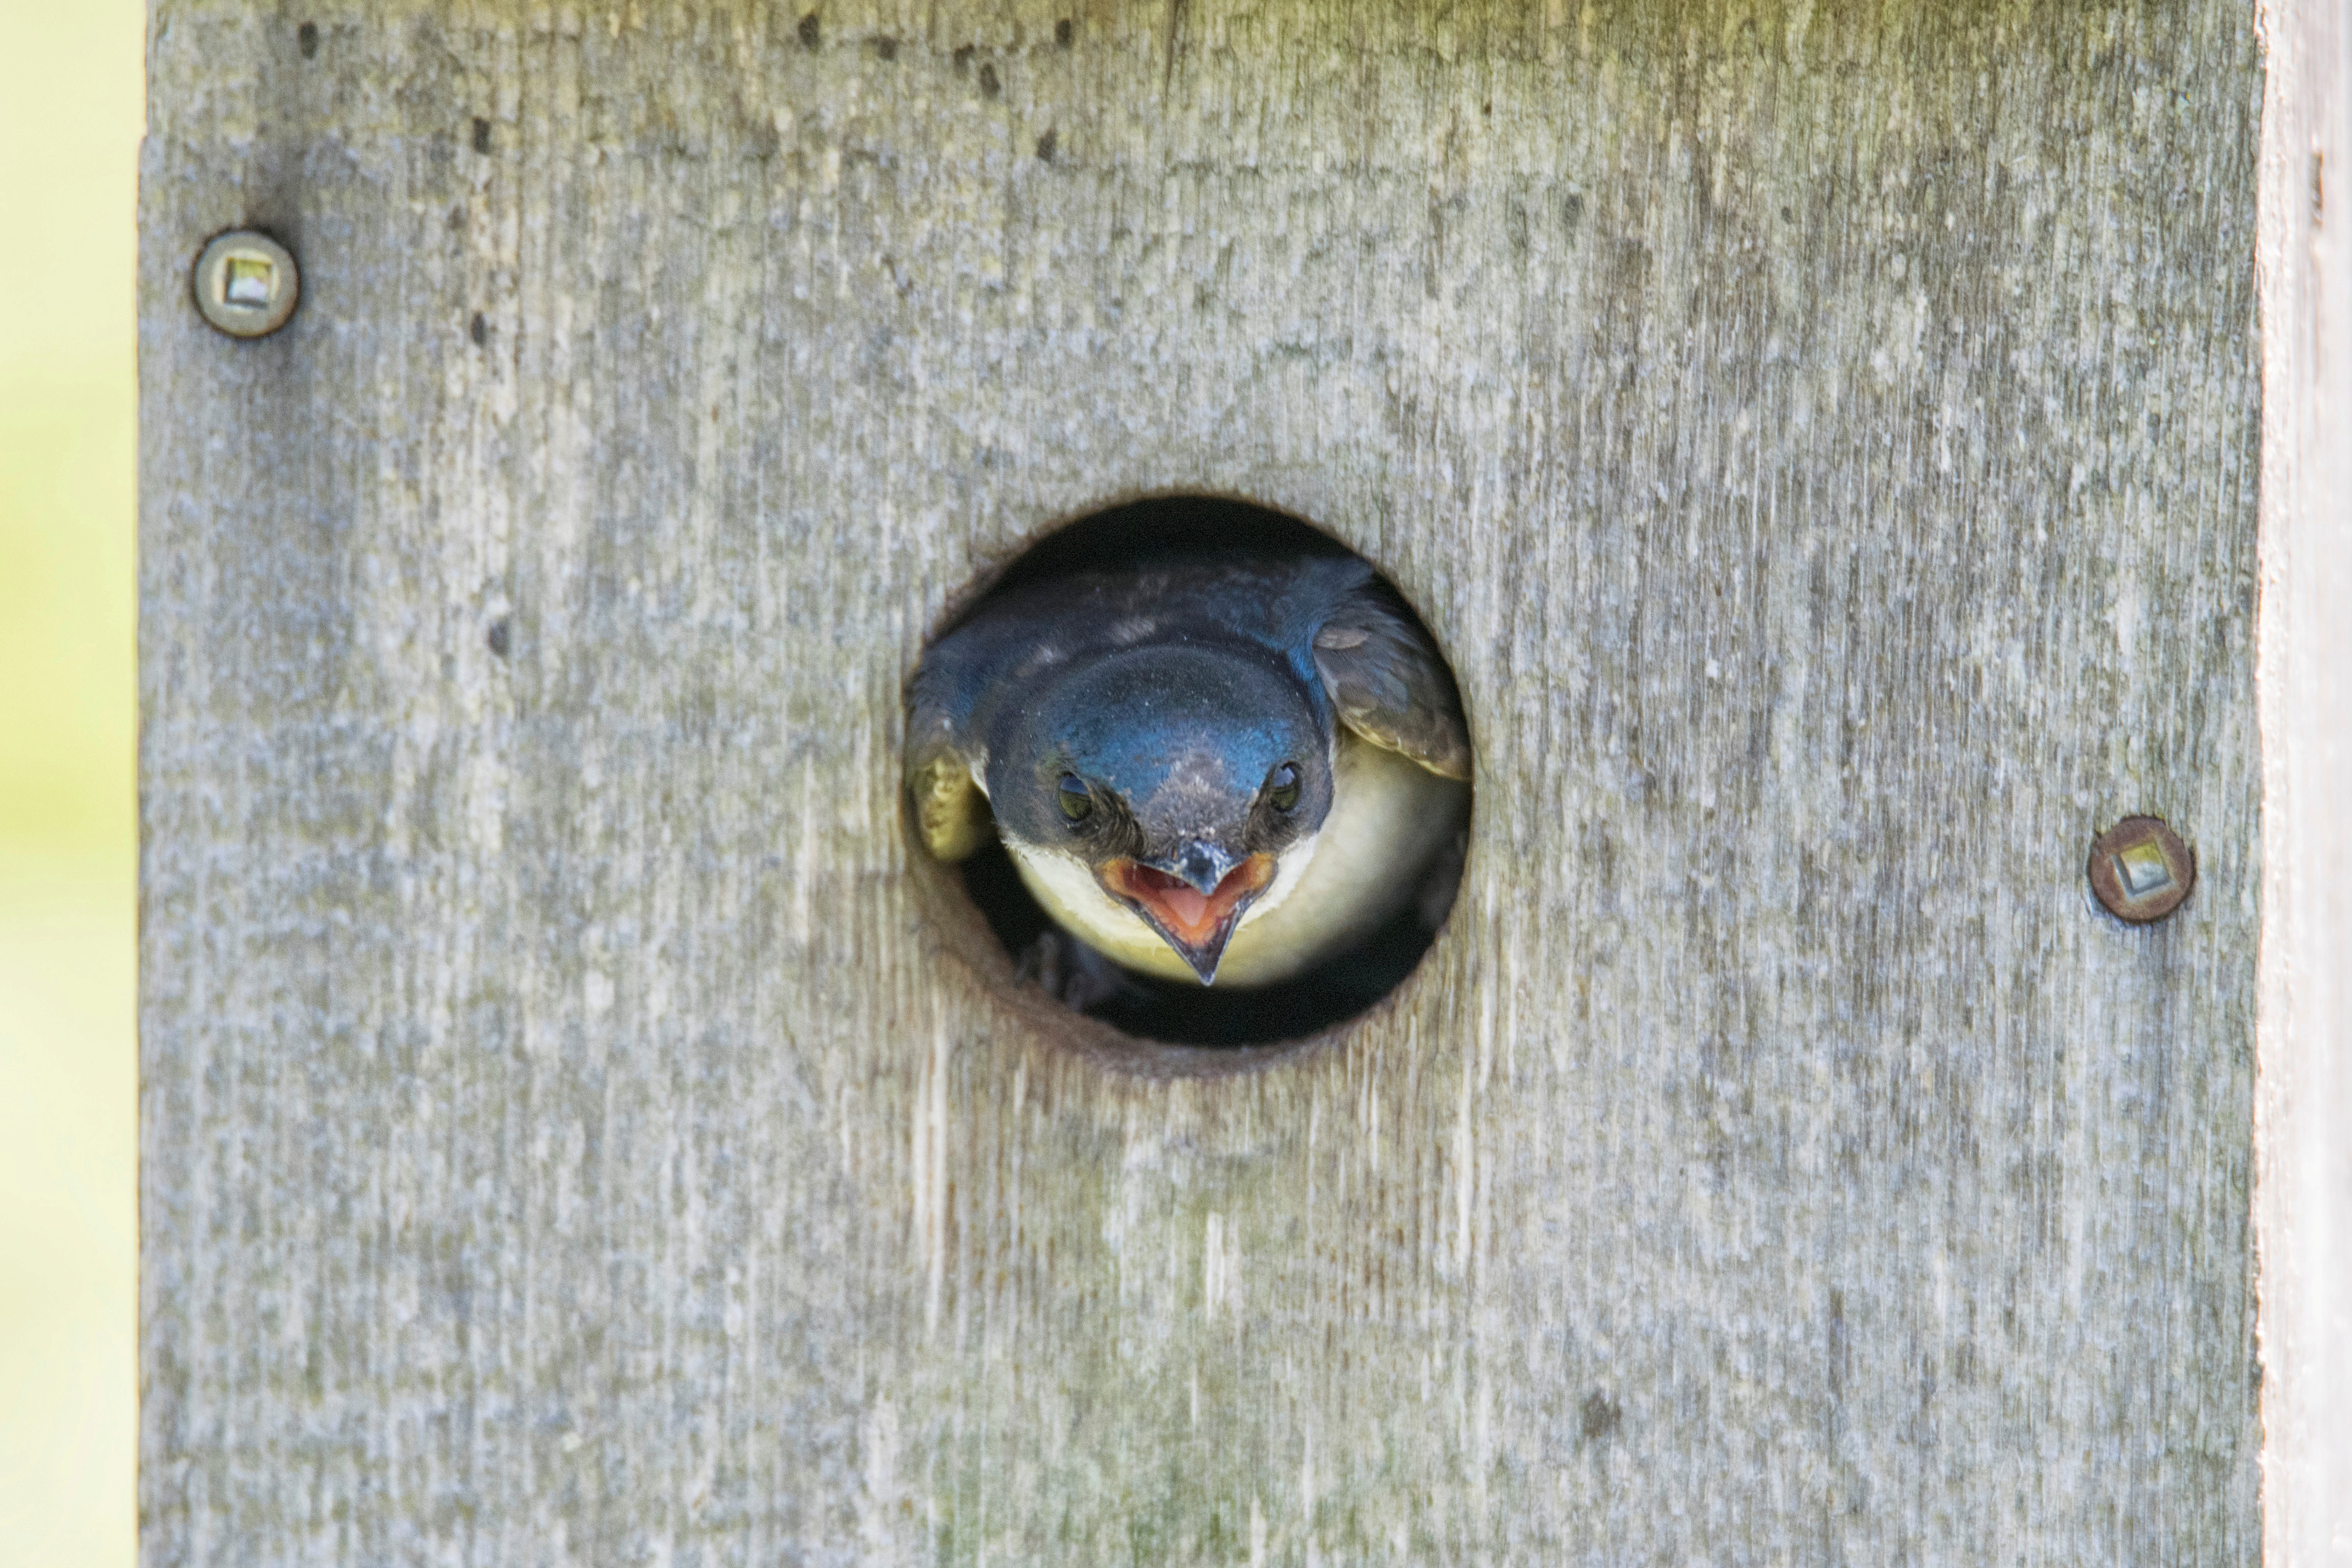
tree, bird, wood, metal, blue, material, canada, quebec, sherbrooke, oiseau, hirondelle, bicolore, swallow